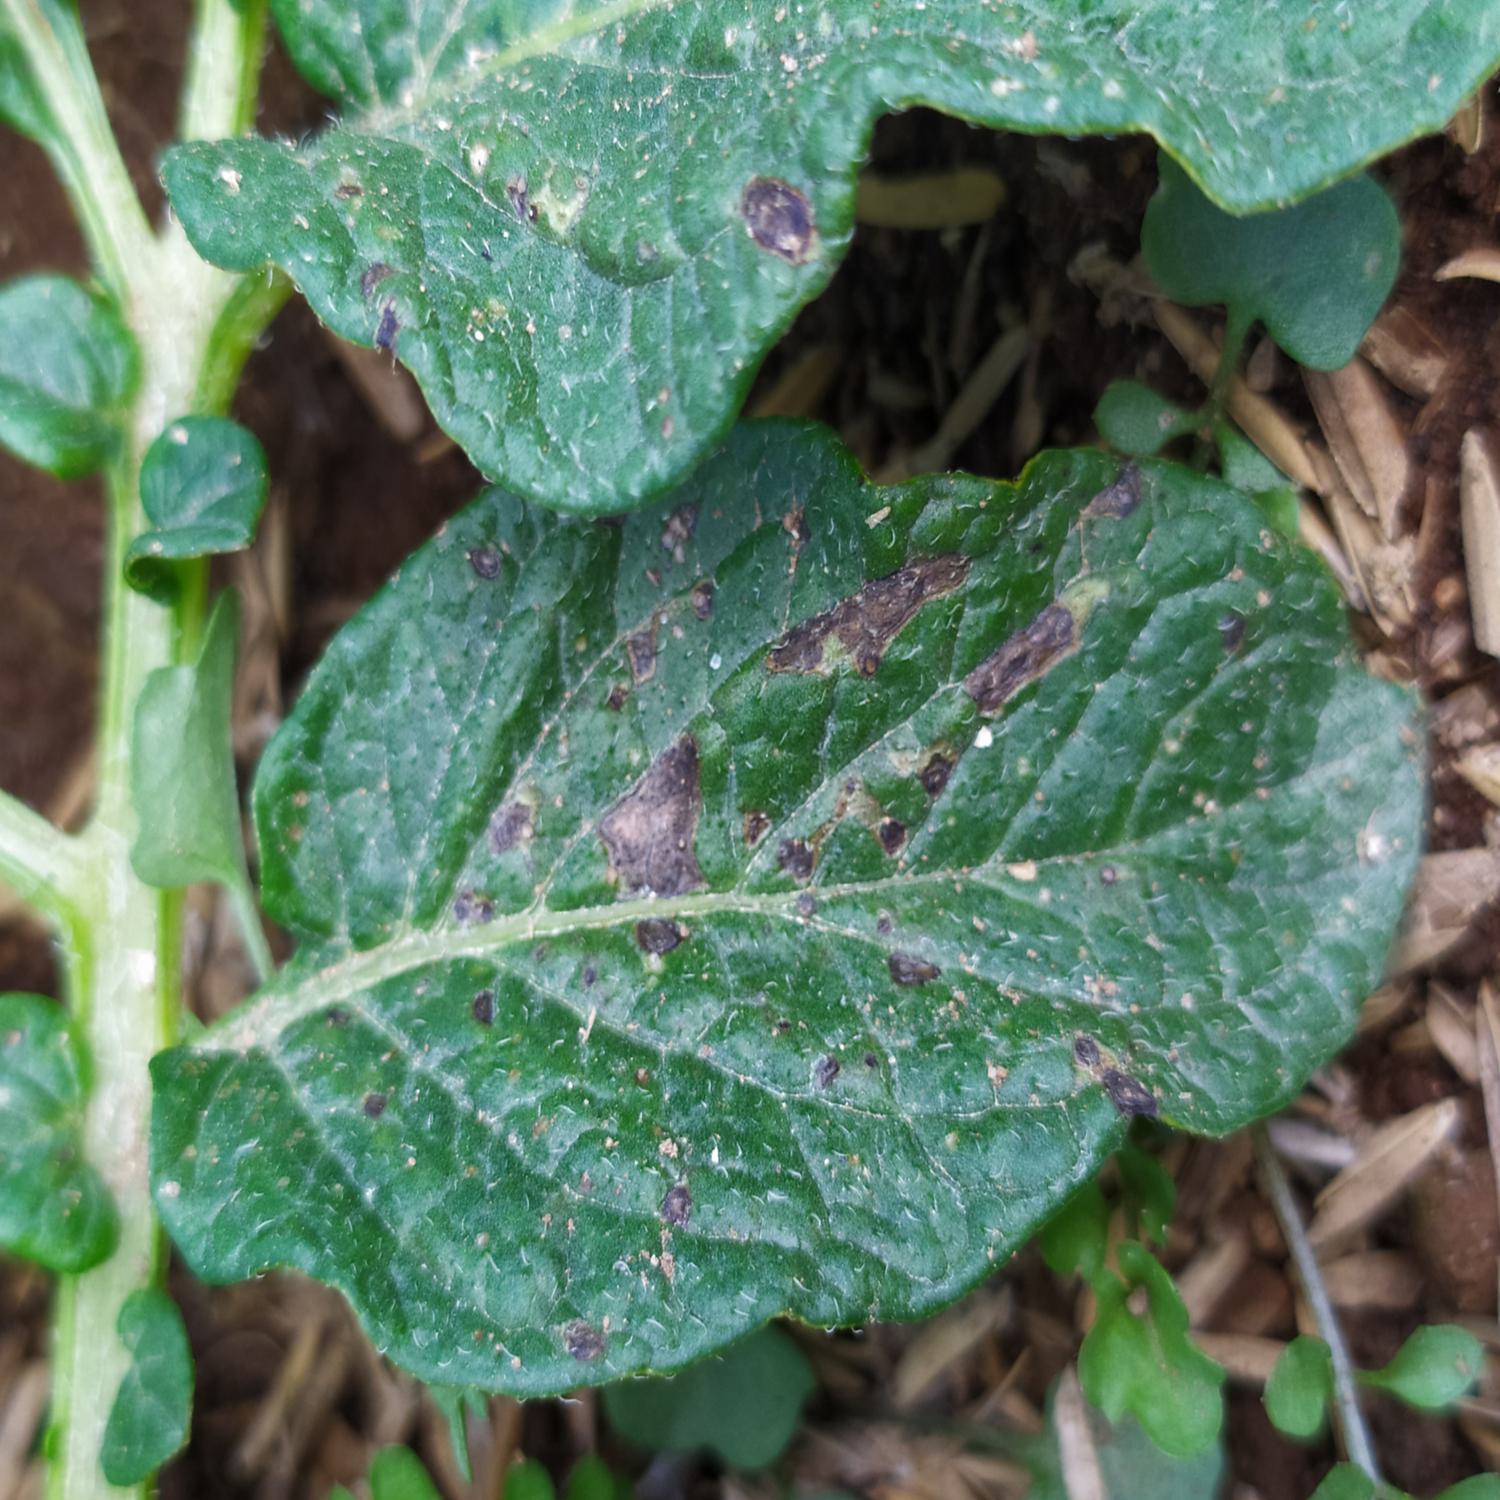
Label: Fungi